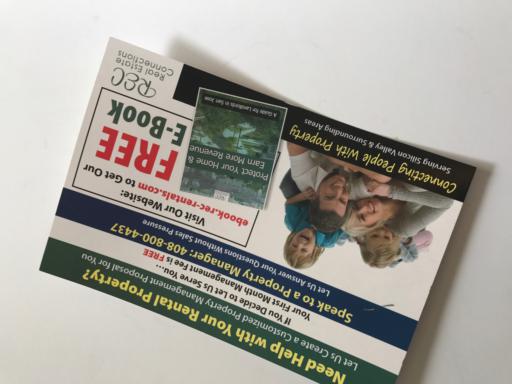
Label: paper